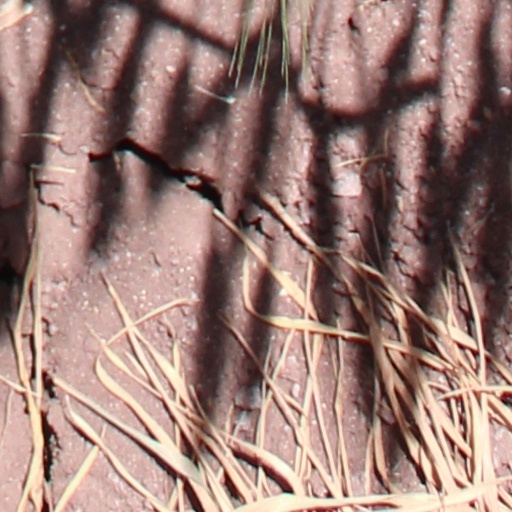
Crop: wheat